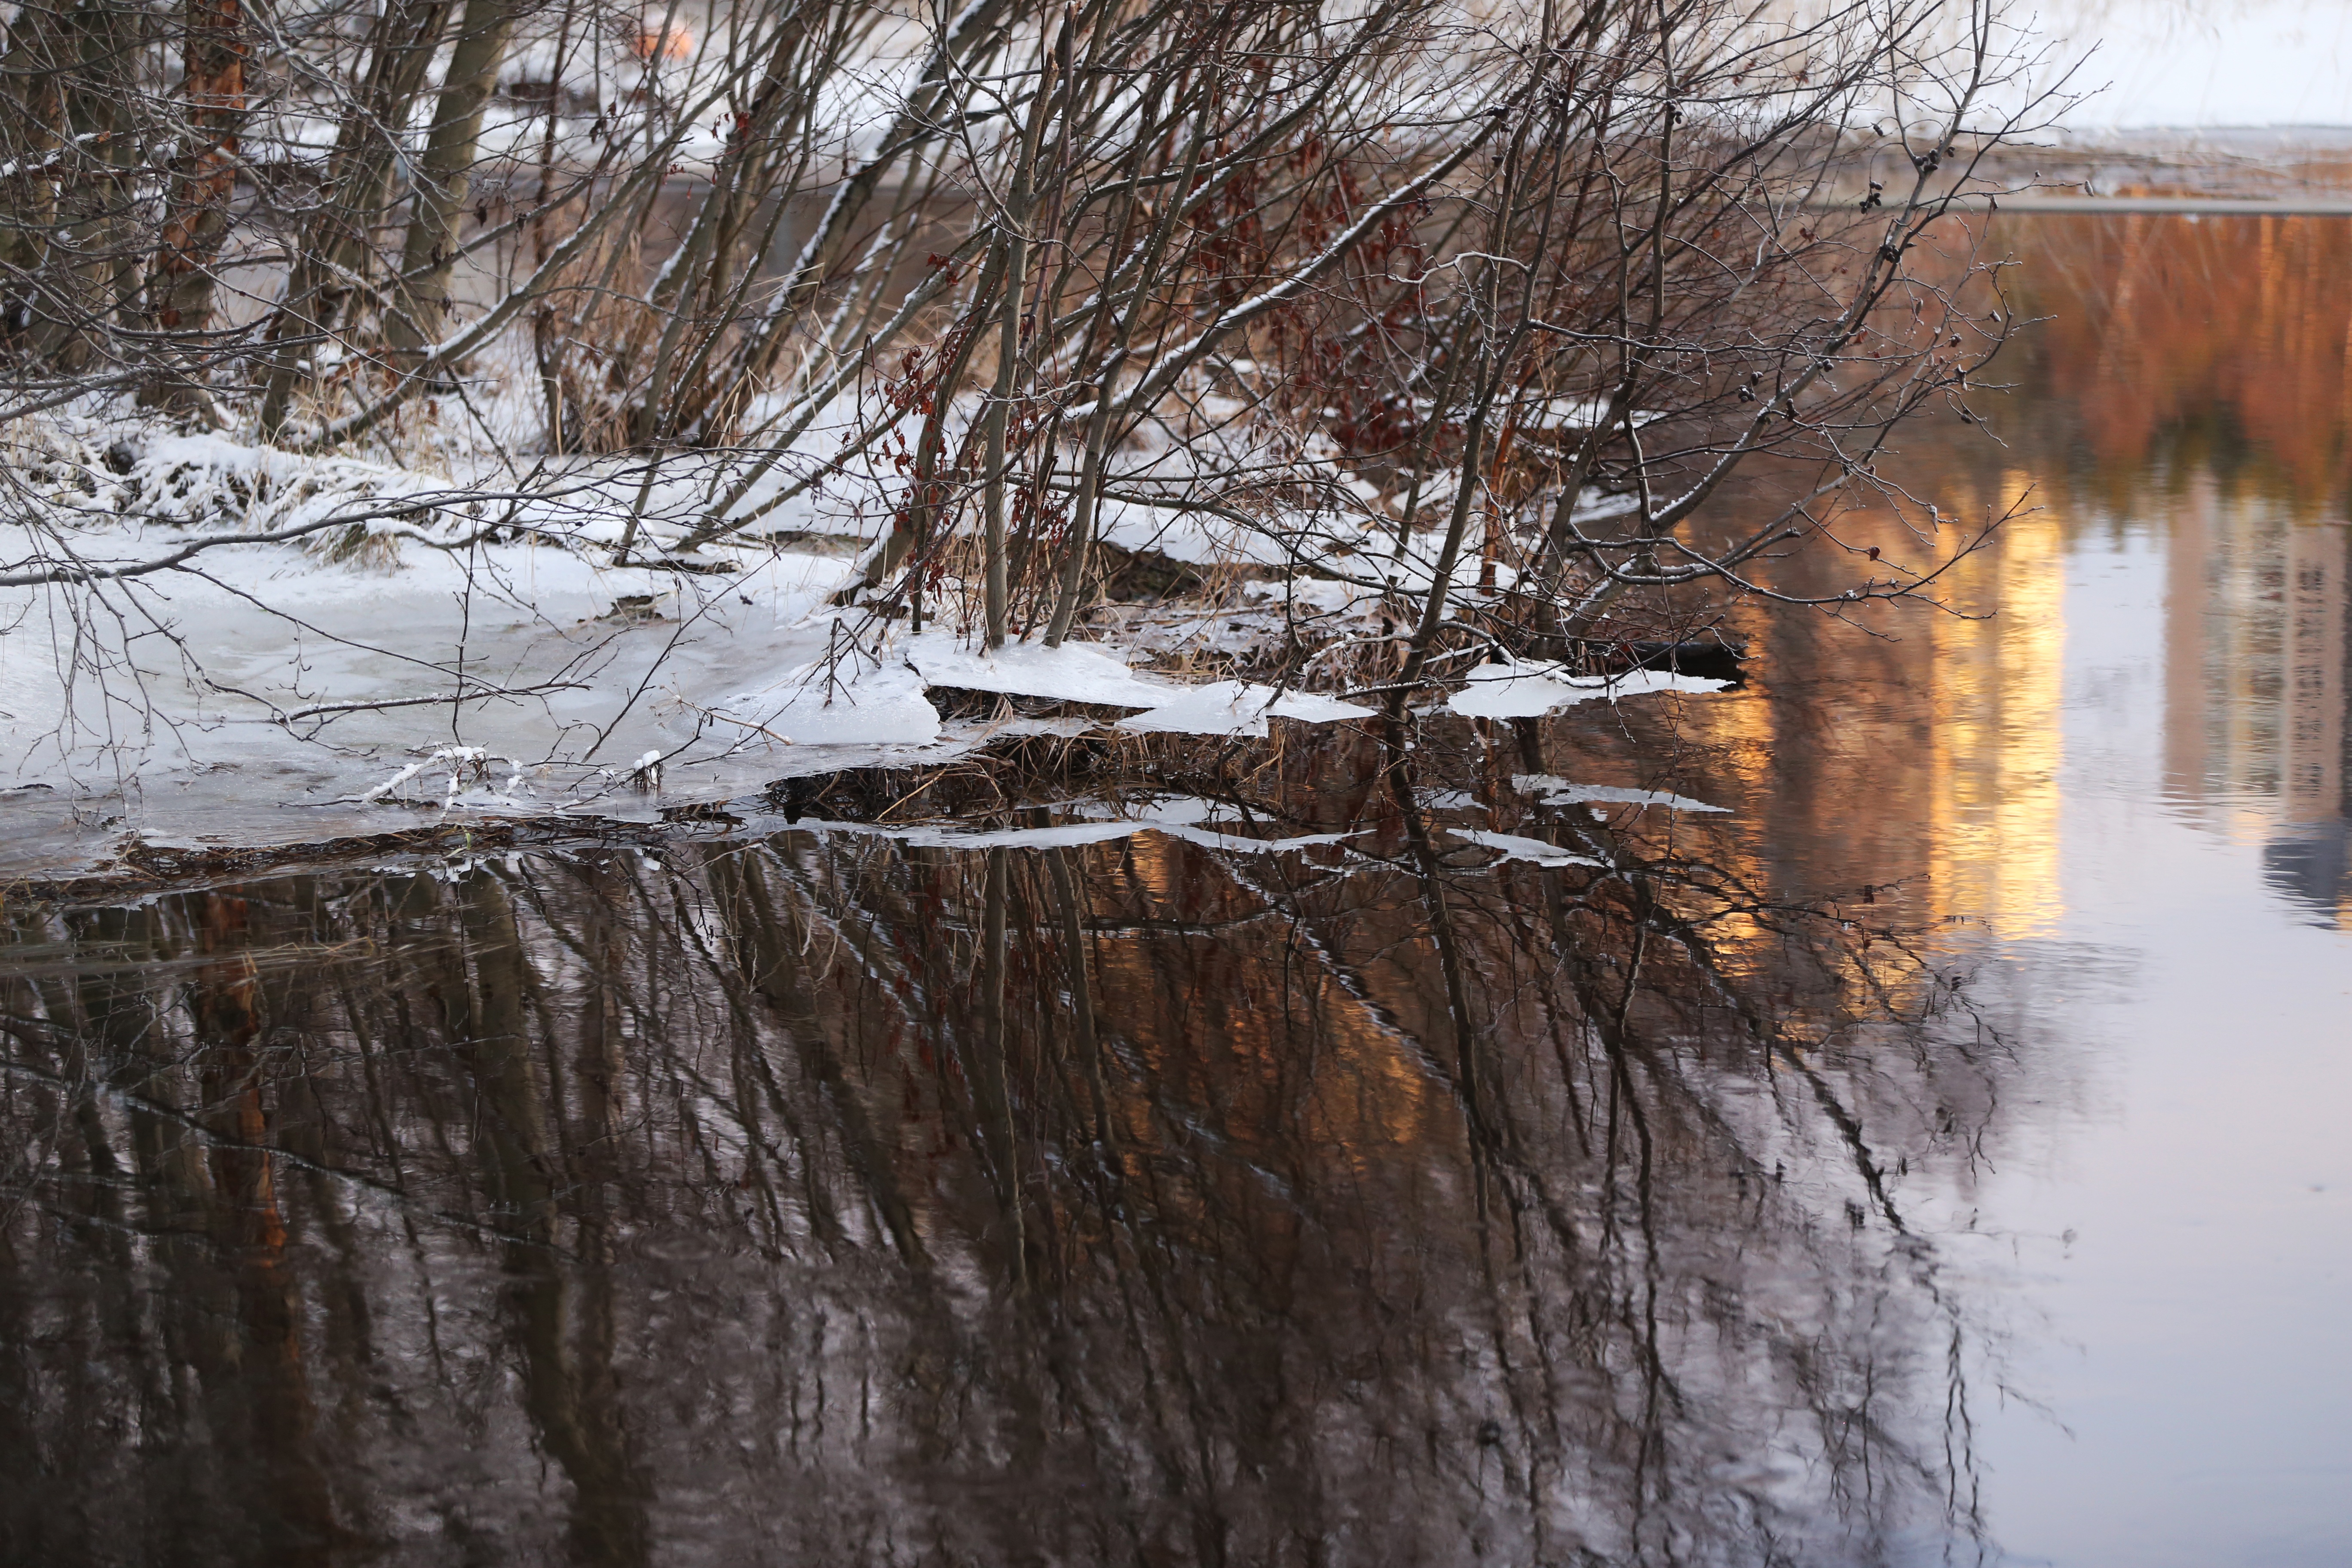
tree, water, snow, winter, house, frost, river, stream, ice, reflection, autumn, weather, season, waterway, mirror, freezing, atmospheric phenomenon, woody plant